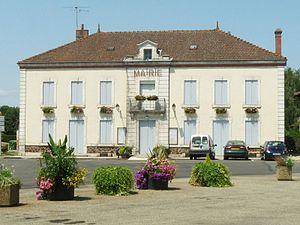
mairie de Sabres, Landes, France
Sabres est une commune du Sud-Ouest de la France, située dans le département des Landes.